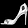
Label: Sandal